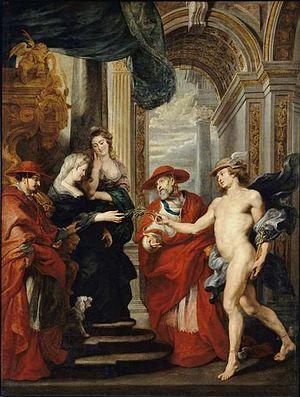
Le traité d'Angoulême, autrefois appelé Réconciliation de Marie de Médicis avec son fils, à Angers fut conclu le 30 avril 1619. L'évènement fut immortalisé par le peintre Petrus Paulus Rubens dans le tableau toujours exposé au Louvre.
Louis de Nogaret d'Épernon, dit le « cardinal de La Valette », né le 8 février 1593 à Angoulême et mort le 28 septembre 1639 à Rivoli, est un militaire et homme d'Église français. Il est archevêque de Toulouse et lieutenant général des armées du roi.
François de La Rochefoucauld, né le 8 décembre 1558 à Paris et y décédé le 14 février 1645, était un prélat français. Abbé commendataire de Tournus, de Saint-Mesmin de Micy, et de l'abbaye Saint-Jean-de-Réome à Moutiers-Saint-Jean de 1631 à 1645, évêque de Clermont puis de Senlis, grand aumônier de France, et créé cardinal en 1607, il fut un grand promoteur des réformes tridentines dans l'Église catholique de France.